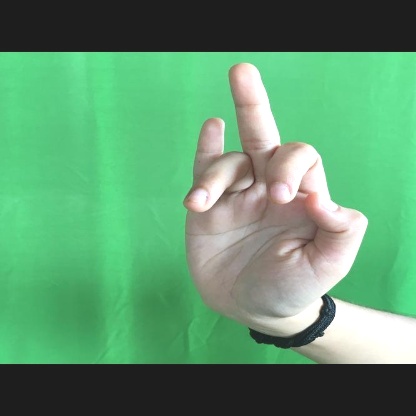
Mudra: Shukatundam